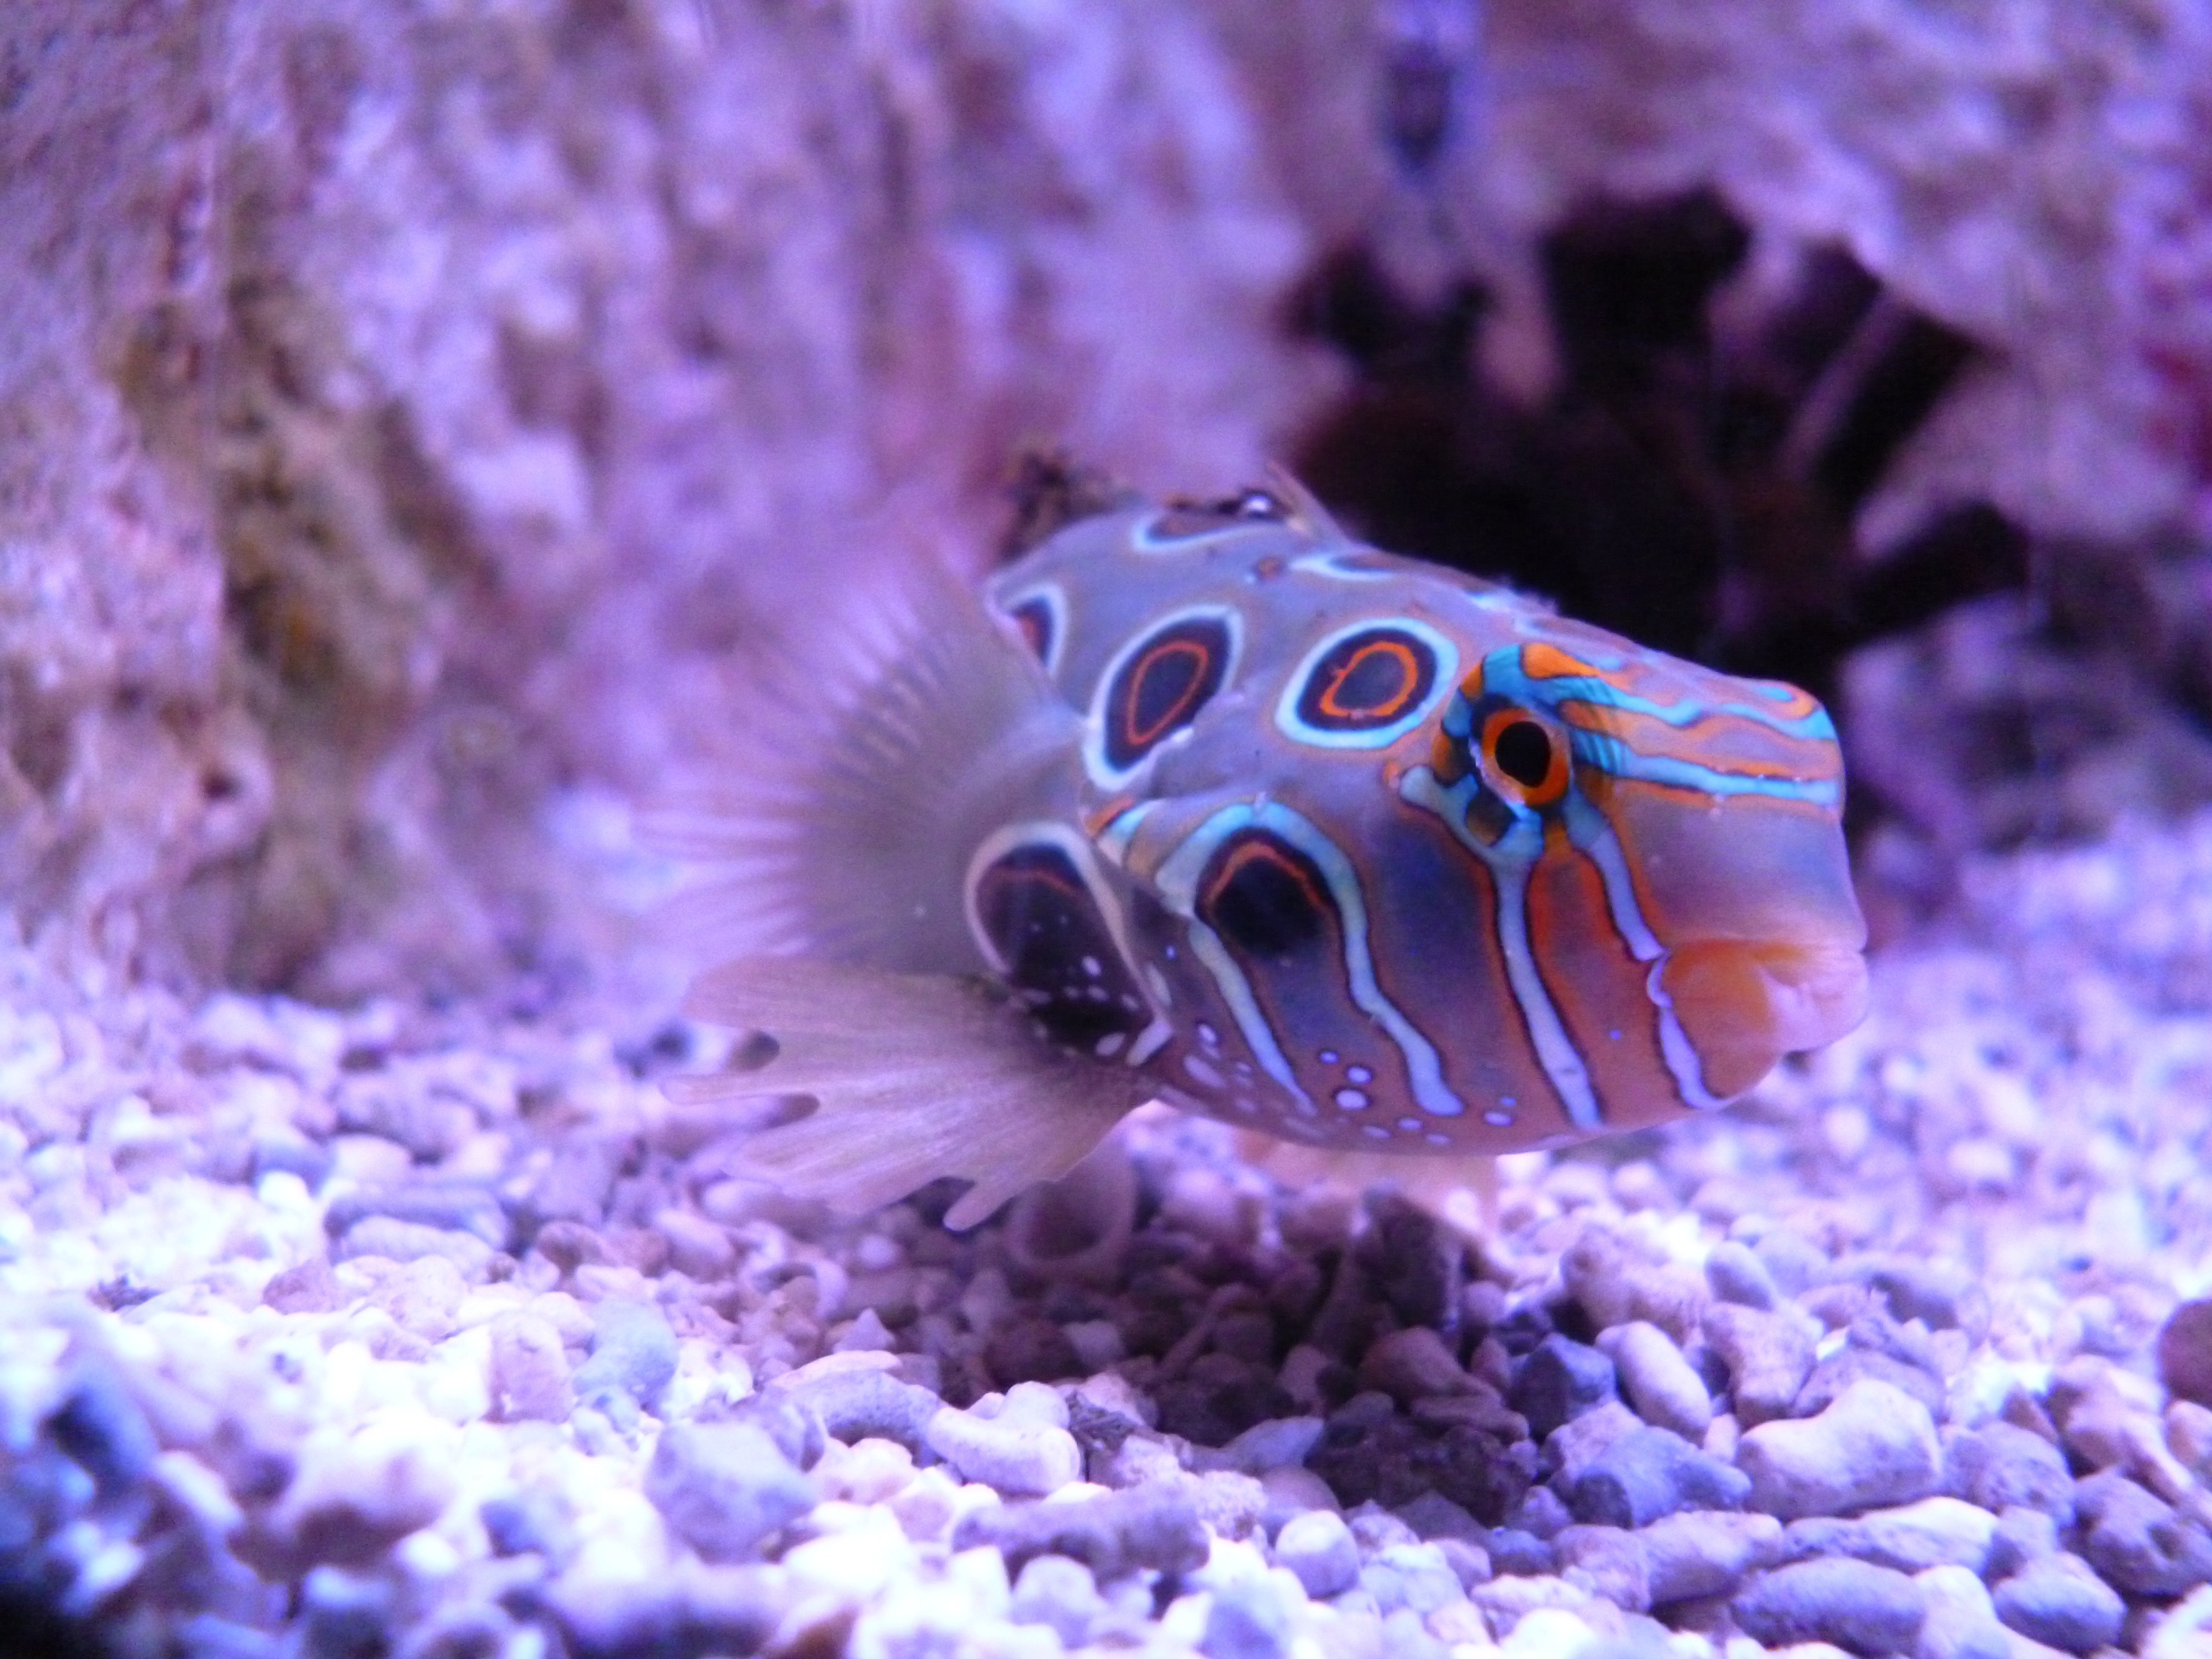
water, underwater, biology, fish, coral, coral reef, invertebrate, reef, aquarium, deep, macro photography, organism, sea anemone, marine biology, coral reef fish, pomacentridae